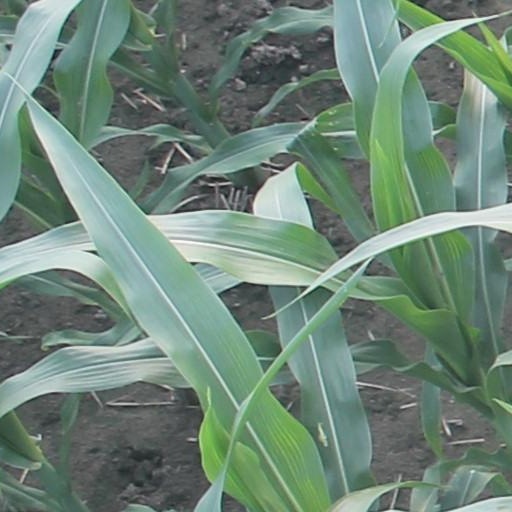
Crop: maize; corn